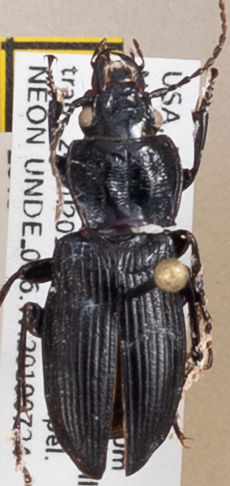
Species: Pterostichus melanarius melanarius
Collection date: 2019-07-24
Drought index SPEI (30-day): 0.47
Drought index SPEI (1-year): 2.09
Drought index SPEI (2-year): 2.09